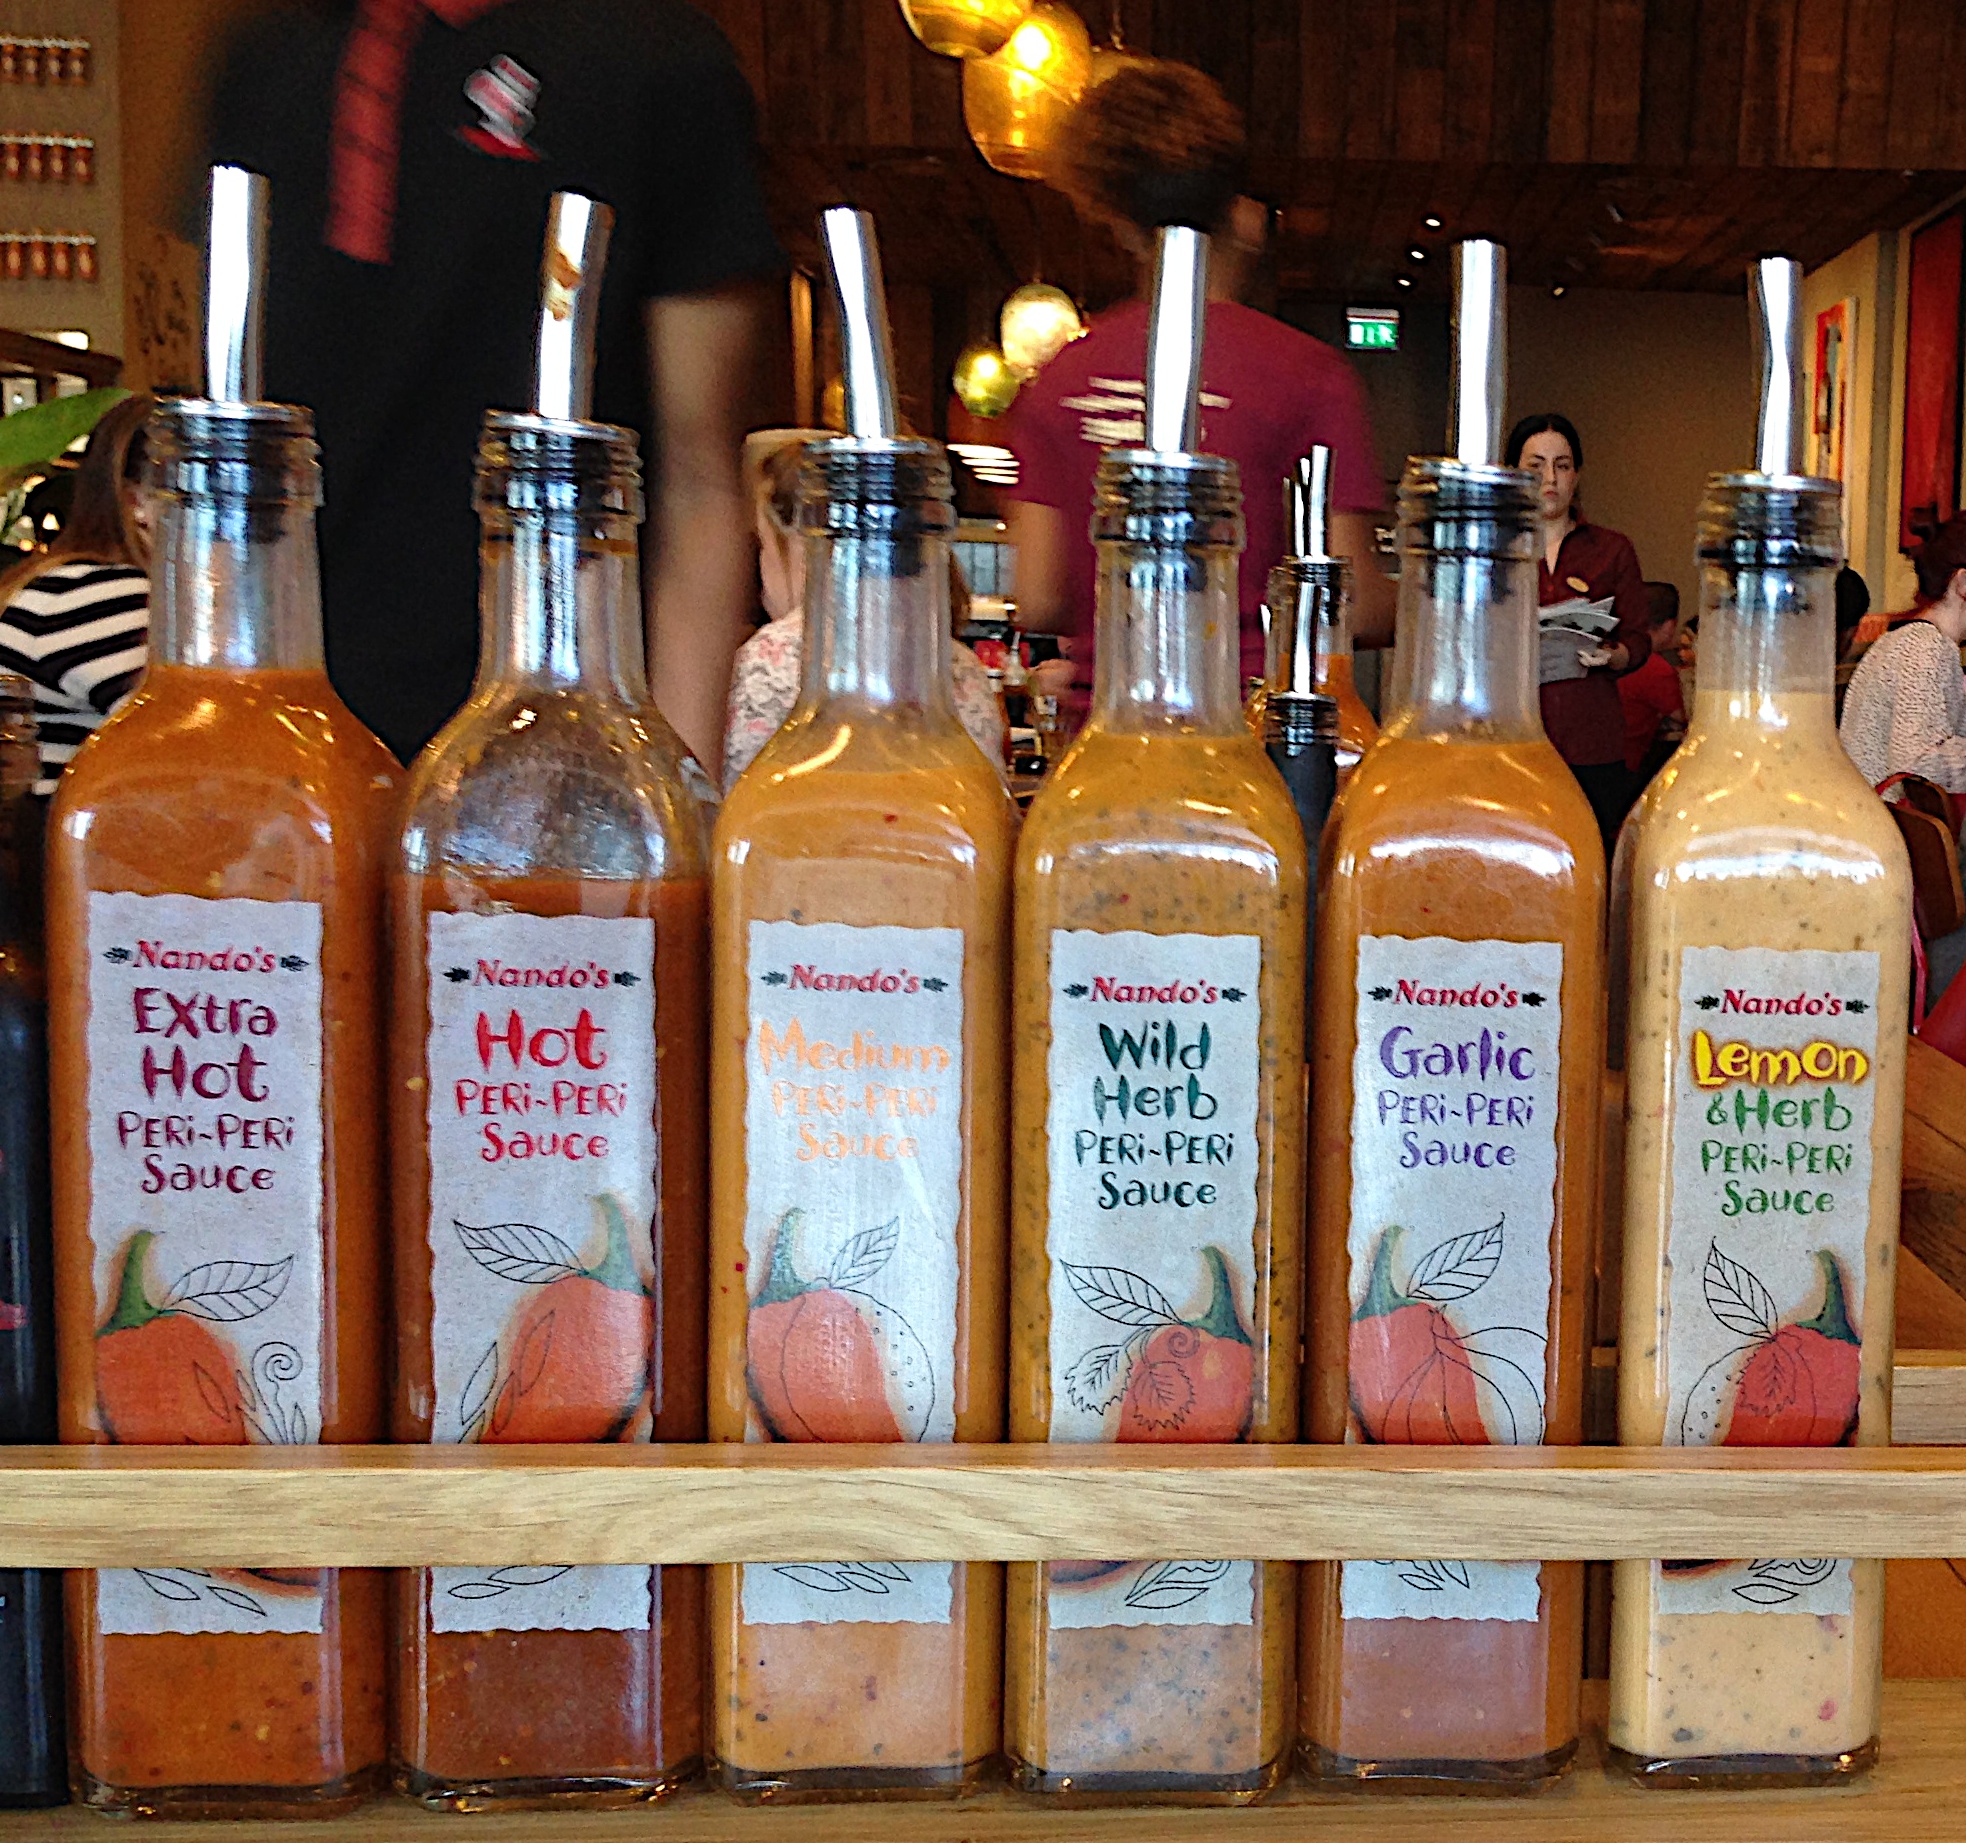
drink, bottle, whisky, liqueur, alcoholic beverage, distilled beverage